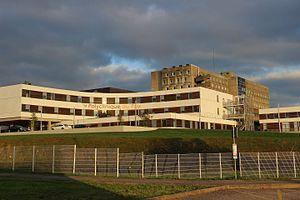
La clinique du Parc au premier plan et le Centre Hospitalier au fond.
Bar-le-Duc est une commune française située dans le département de la Meuse, en région Grand Est. Elle se trouve dans la région historique et culturelle de Lorraine.